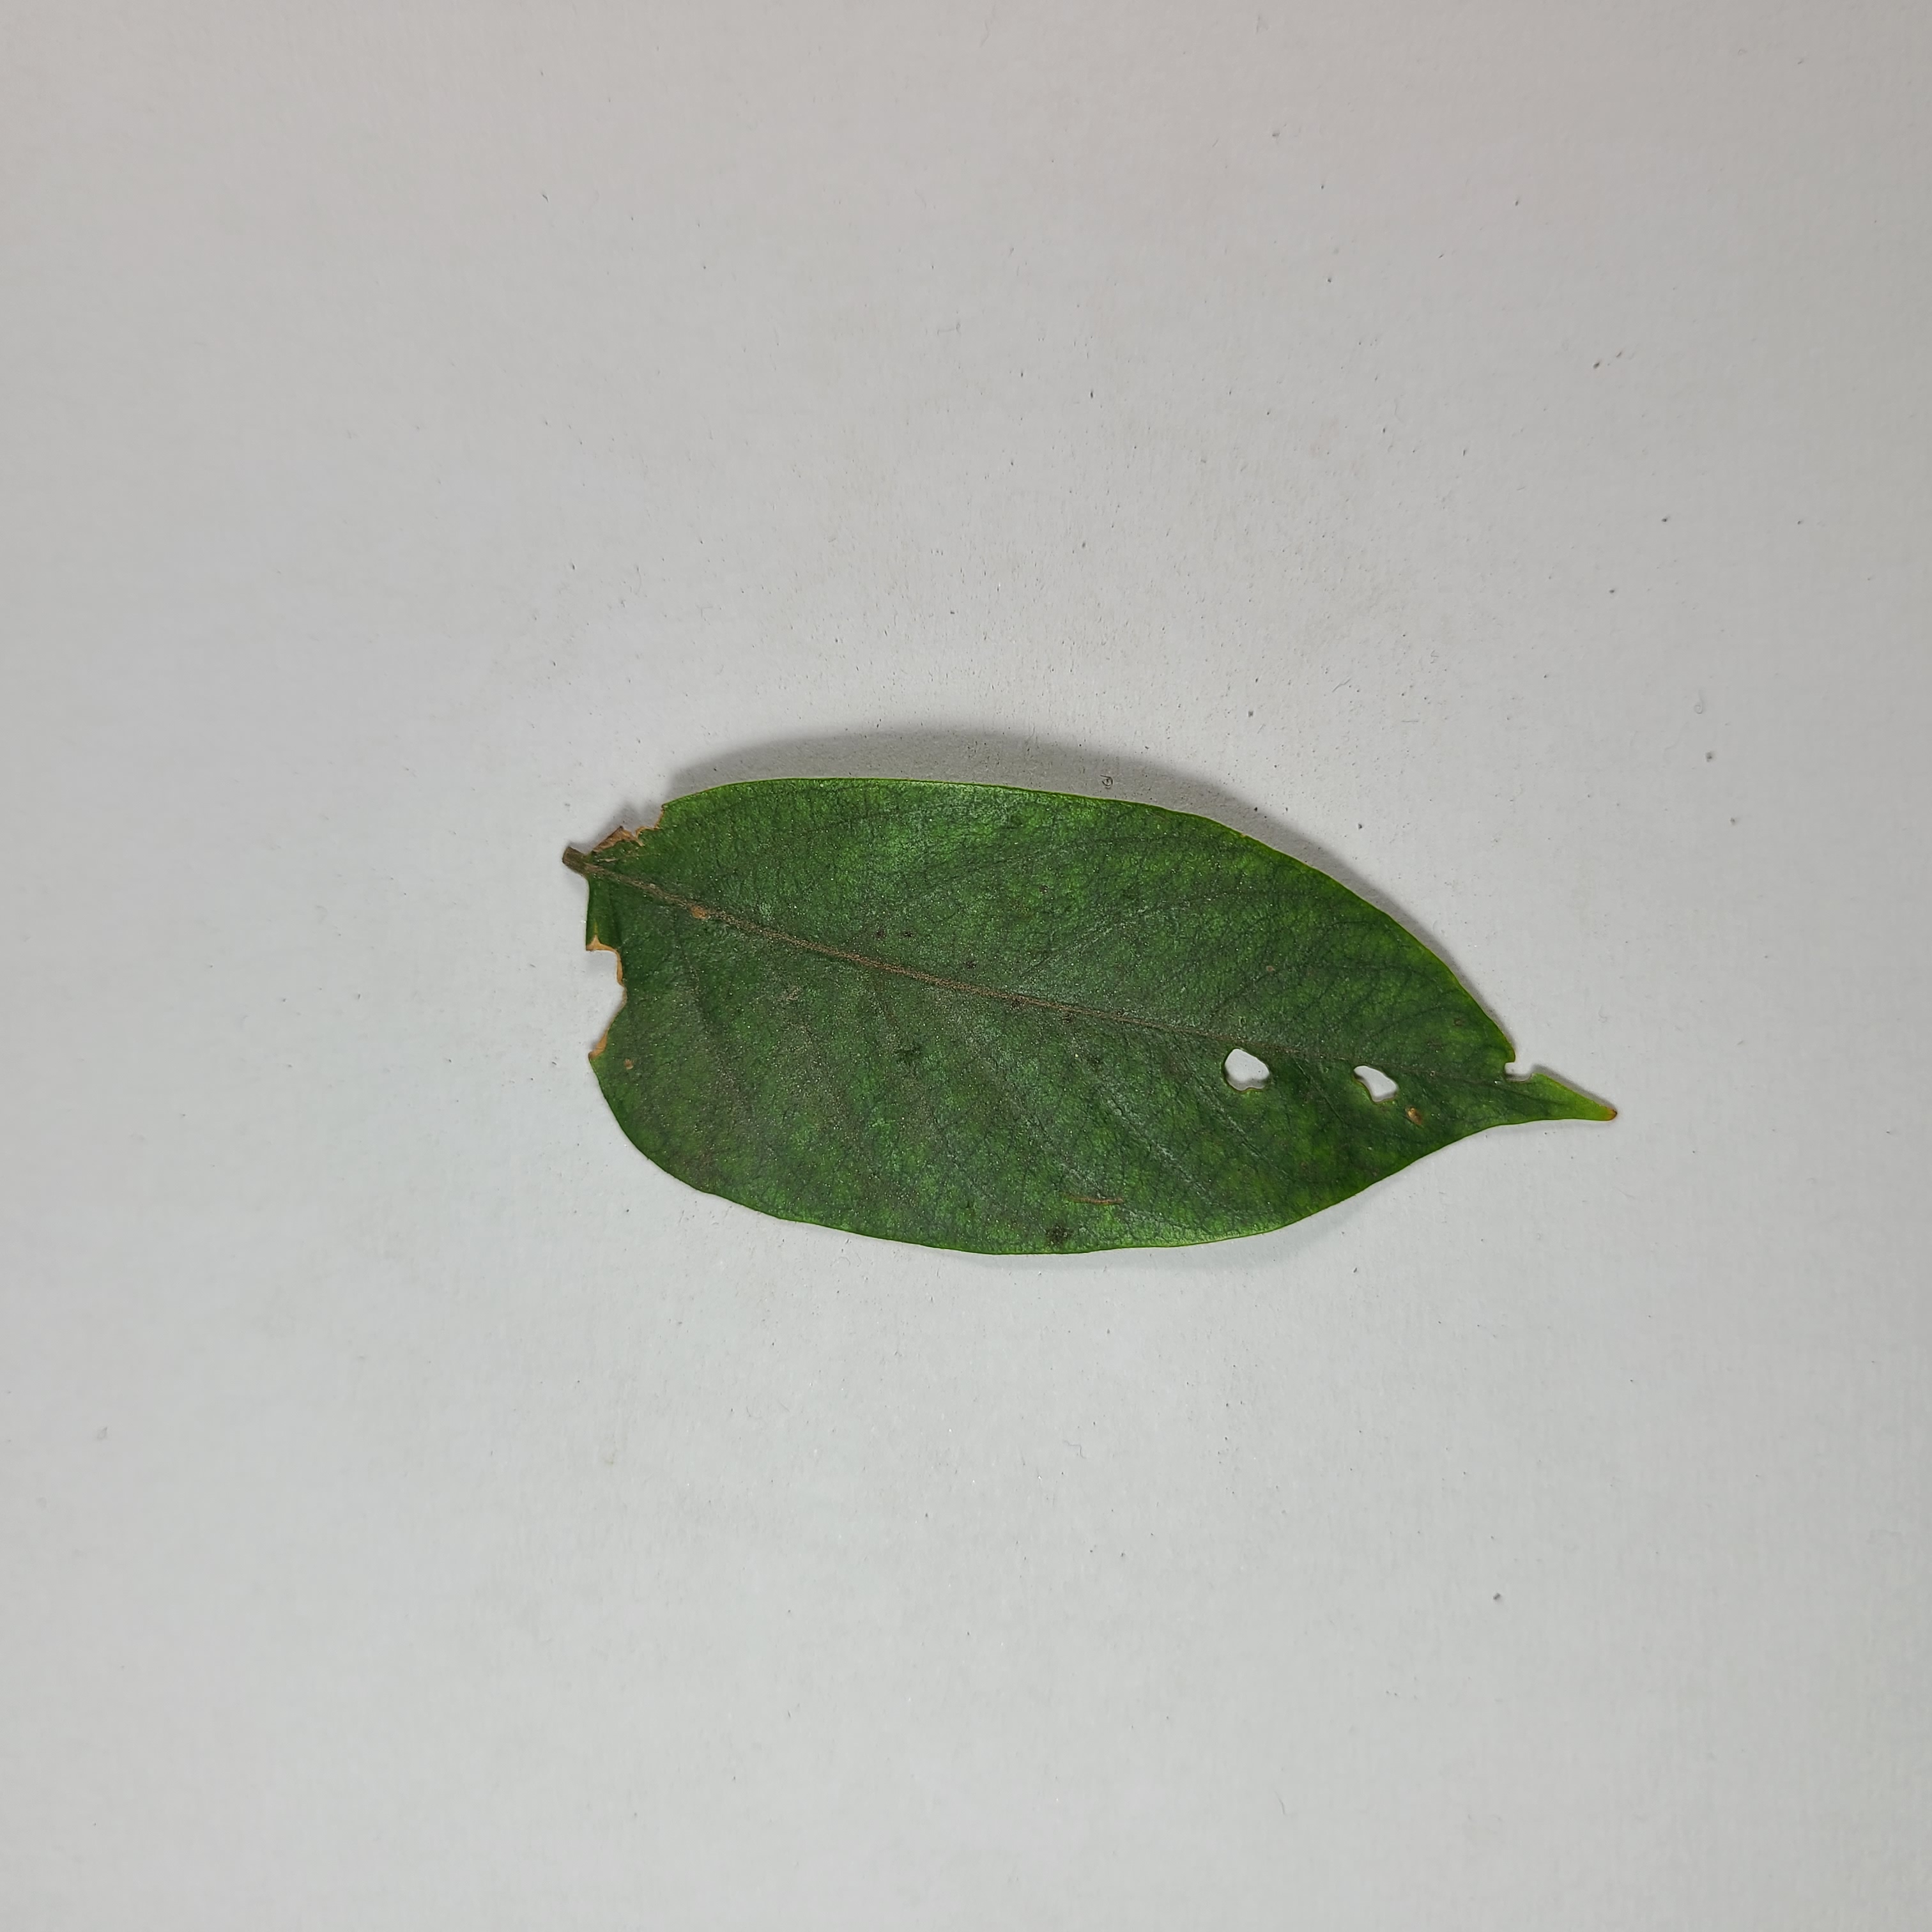
Label: Insect Hole leaves